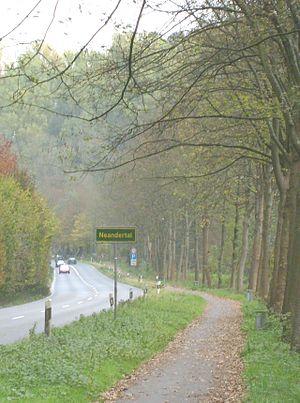
La vallée de Néander est une partie de la vallée de la Düssel, qui s’étend sur les territoires des deux villes Erkrath et Mettmann, à une dizaine de kilomètres de Düsseldorf en Allemagne.